Sa'ad Musa

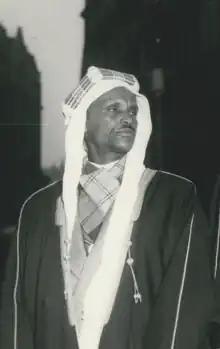
Sultan Abdulrahman Deria (left) in London, 1955

Garaad Abdalla served for several decades and was received by travelling British officials near the southern limit of the protectorate in 1894 concerning expansion by General Ras Makonen on behalf of Menelik II. Garaad Abdalla alongside many other leaders in British Somaliland such as Sultan Deria Hassan and Sheikh Madar were worried about a devastating raid by the Abyssinian forces aimed at the burgeoning town Hargeisa and its environs. The Garaad was contacted by Makonen just two years later asking him and the Habr Awal to join the Ethiopian Empire but was rebuffed. Garaad Abdalla was approached by the Sultan of Habr Yunis when they had faced a drought, the Habr Yunis requested access to Habr Awal wells to water. Abdalla granted the request but some members of his clan thought he was too generous and helping the Habr Yunis at the expense of the wellbeing of their own stock. Chief amongst these people was his 15 year old Askar. When some of the Habr Yunis party came to water, Askar stepped in between the well and the men barring them access. He was reprimanded for his foolishness and told to step aside and obey his father's wishes. Enraged Askar stabbed the man who reprimanded him and war almost broke out at this action.